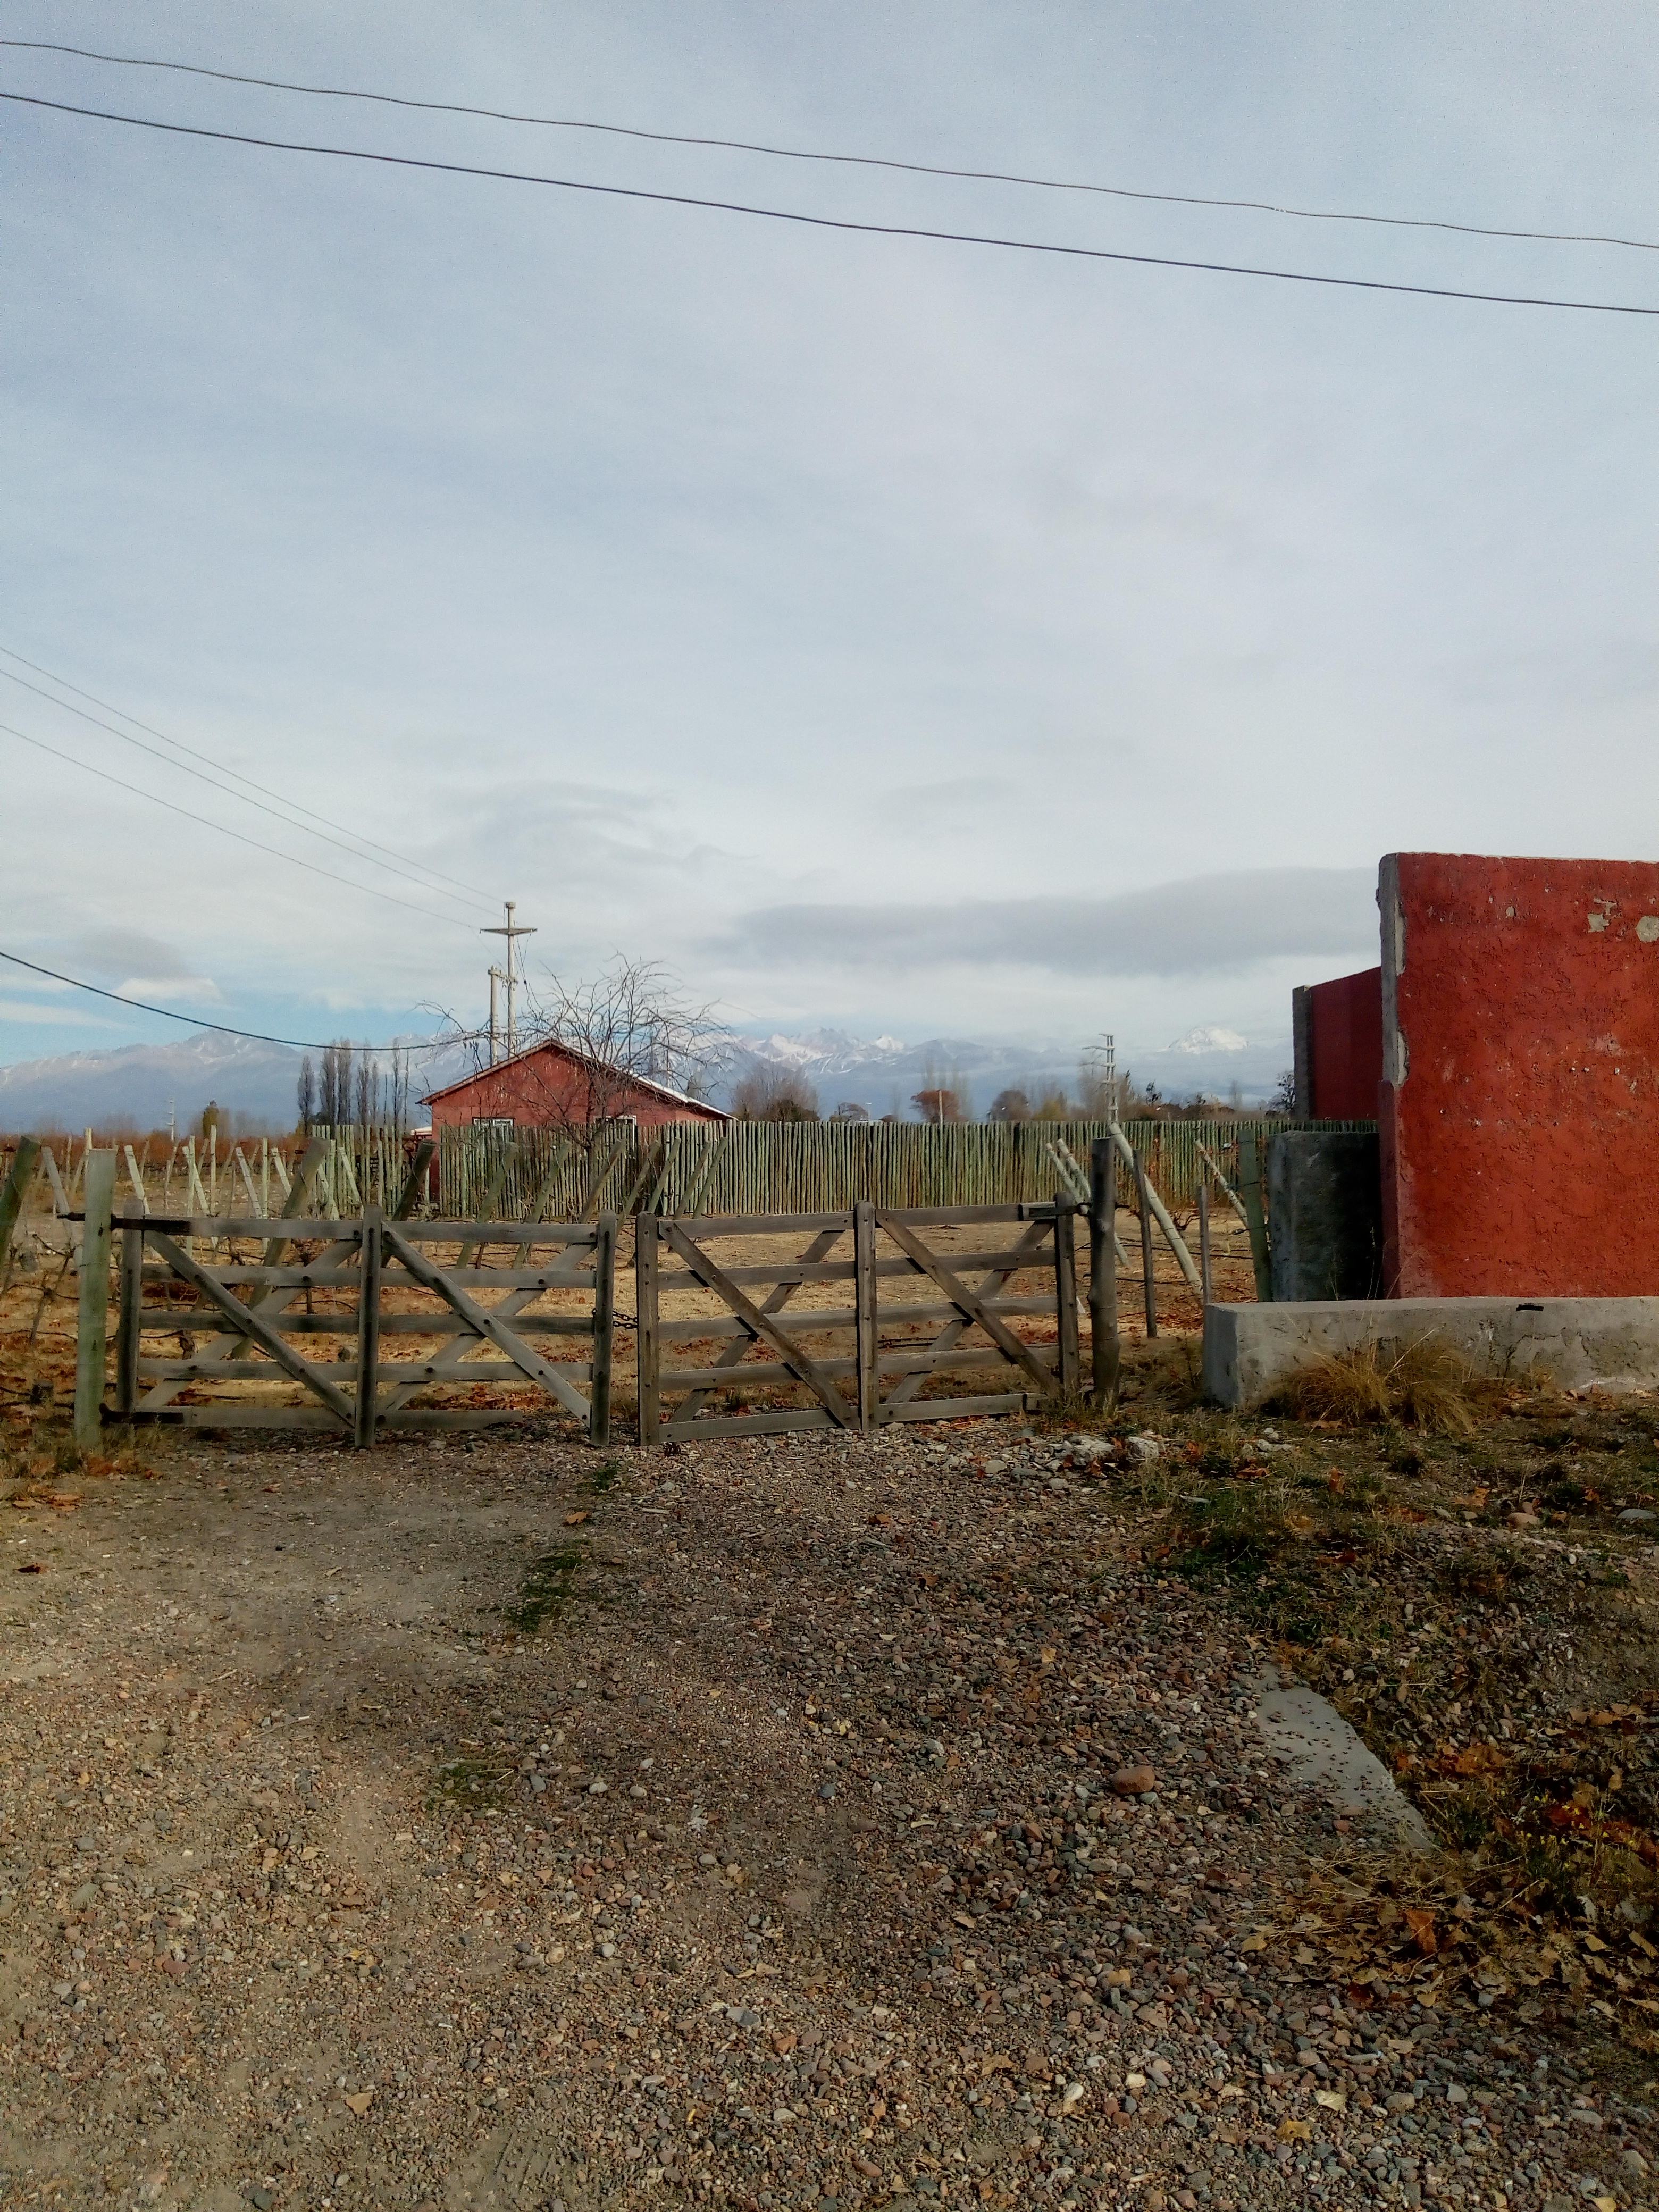
mendoza, Tupungato, ventures, argentina, desert, wineries, land lot, sky, tree, rural area, landscape, soil, grass, fence, road, farm, house, plant, plain, hill, grassland